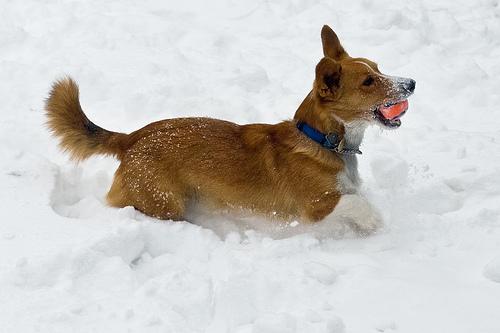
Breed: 2909-n000116-Cardigan